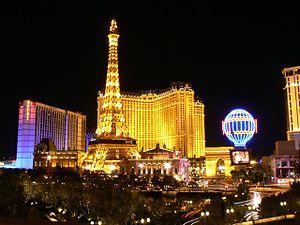
Les États-Unis sont le troisième endroit sur terre pour la population urbaine, en valeur absolue. Plus de 30 % des Américains vivent dans une métropole de plus de cinq millions d'habitants. Ces agglomérations sont récentes et structurées en réseaux. Leur poids économique est considérable pour le pays. Elles connaissent des difficultés liées à l'immigration, aux mutations sociales et à la mondialisation.